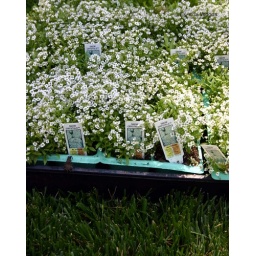
Ignacio planted these all along the border of where the grass meets mud and fence in the backyard.